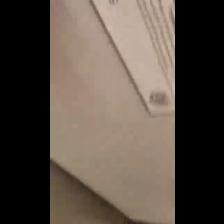
Label: NonHuman